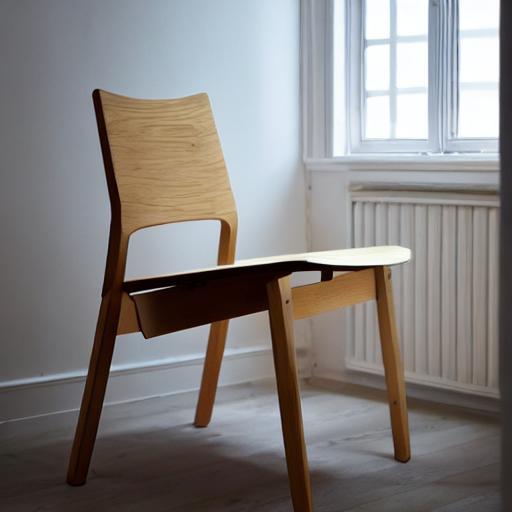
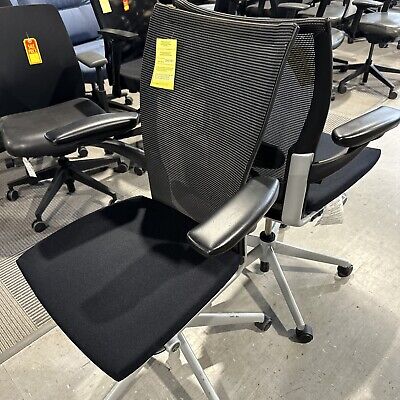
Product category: items_chair
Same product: no